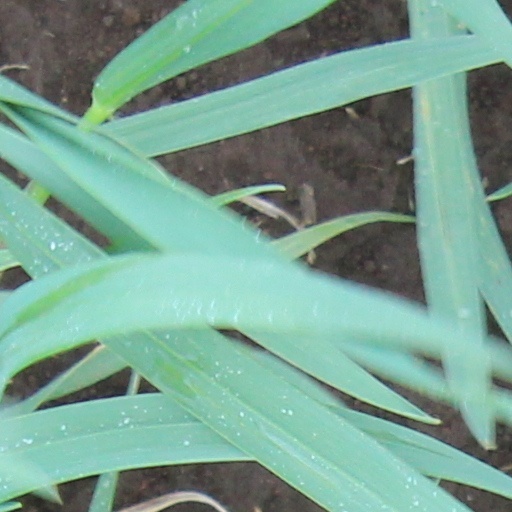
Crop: wheat